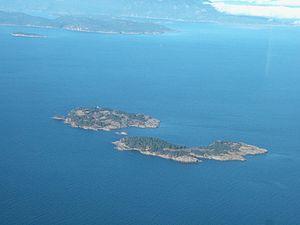
Le phare de Ballenas Islands est un phare situé sur l'île sud de Ballenas Islands dans le détroit de Géorgie sur la côte est de l'île de Vancouver, dans le District régional de Nanaimo, au Canada.